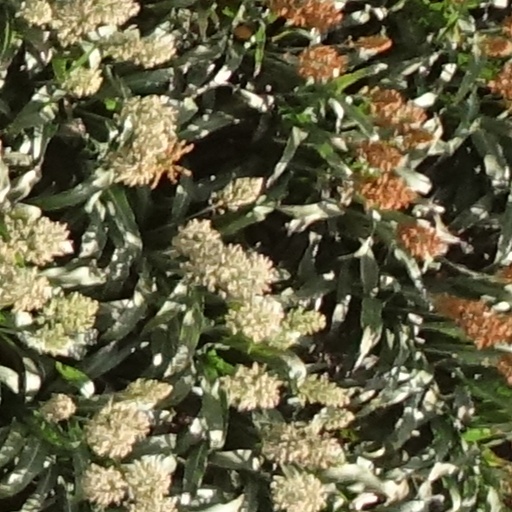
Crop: sorghum